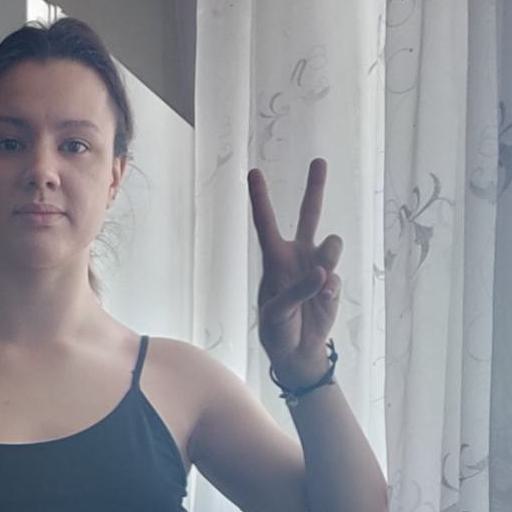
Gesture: peace